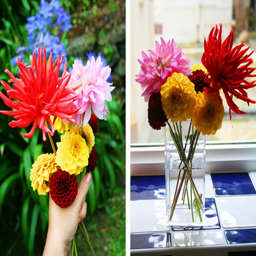
A picture of a woman holding a bunch of flowers in her hand next to a vase filled with flowers.
Two pictures of flowers, one in a person's hand, the other flowers are in a vase
A person holding some flowers in their hand and the same flowers in a vase.
A hand clutching a colorful bouquet of flowers and a vase full of the same flowers.
flowers in a hand and flowers in a vase